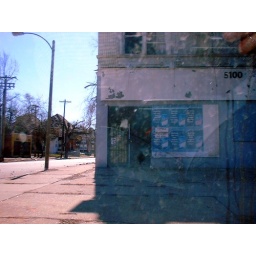
thru a dirty car window - reflected camera and my fingers in the right corner